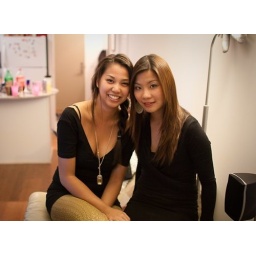
girls in black